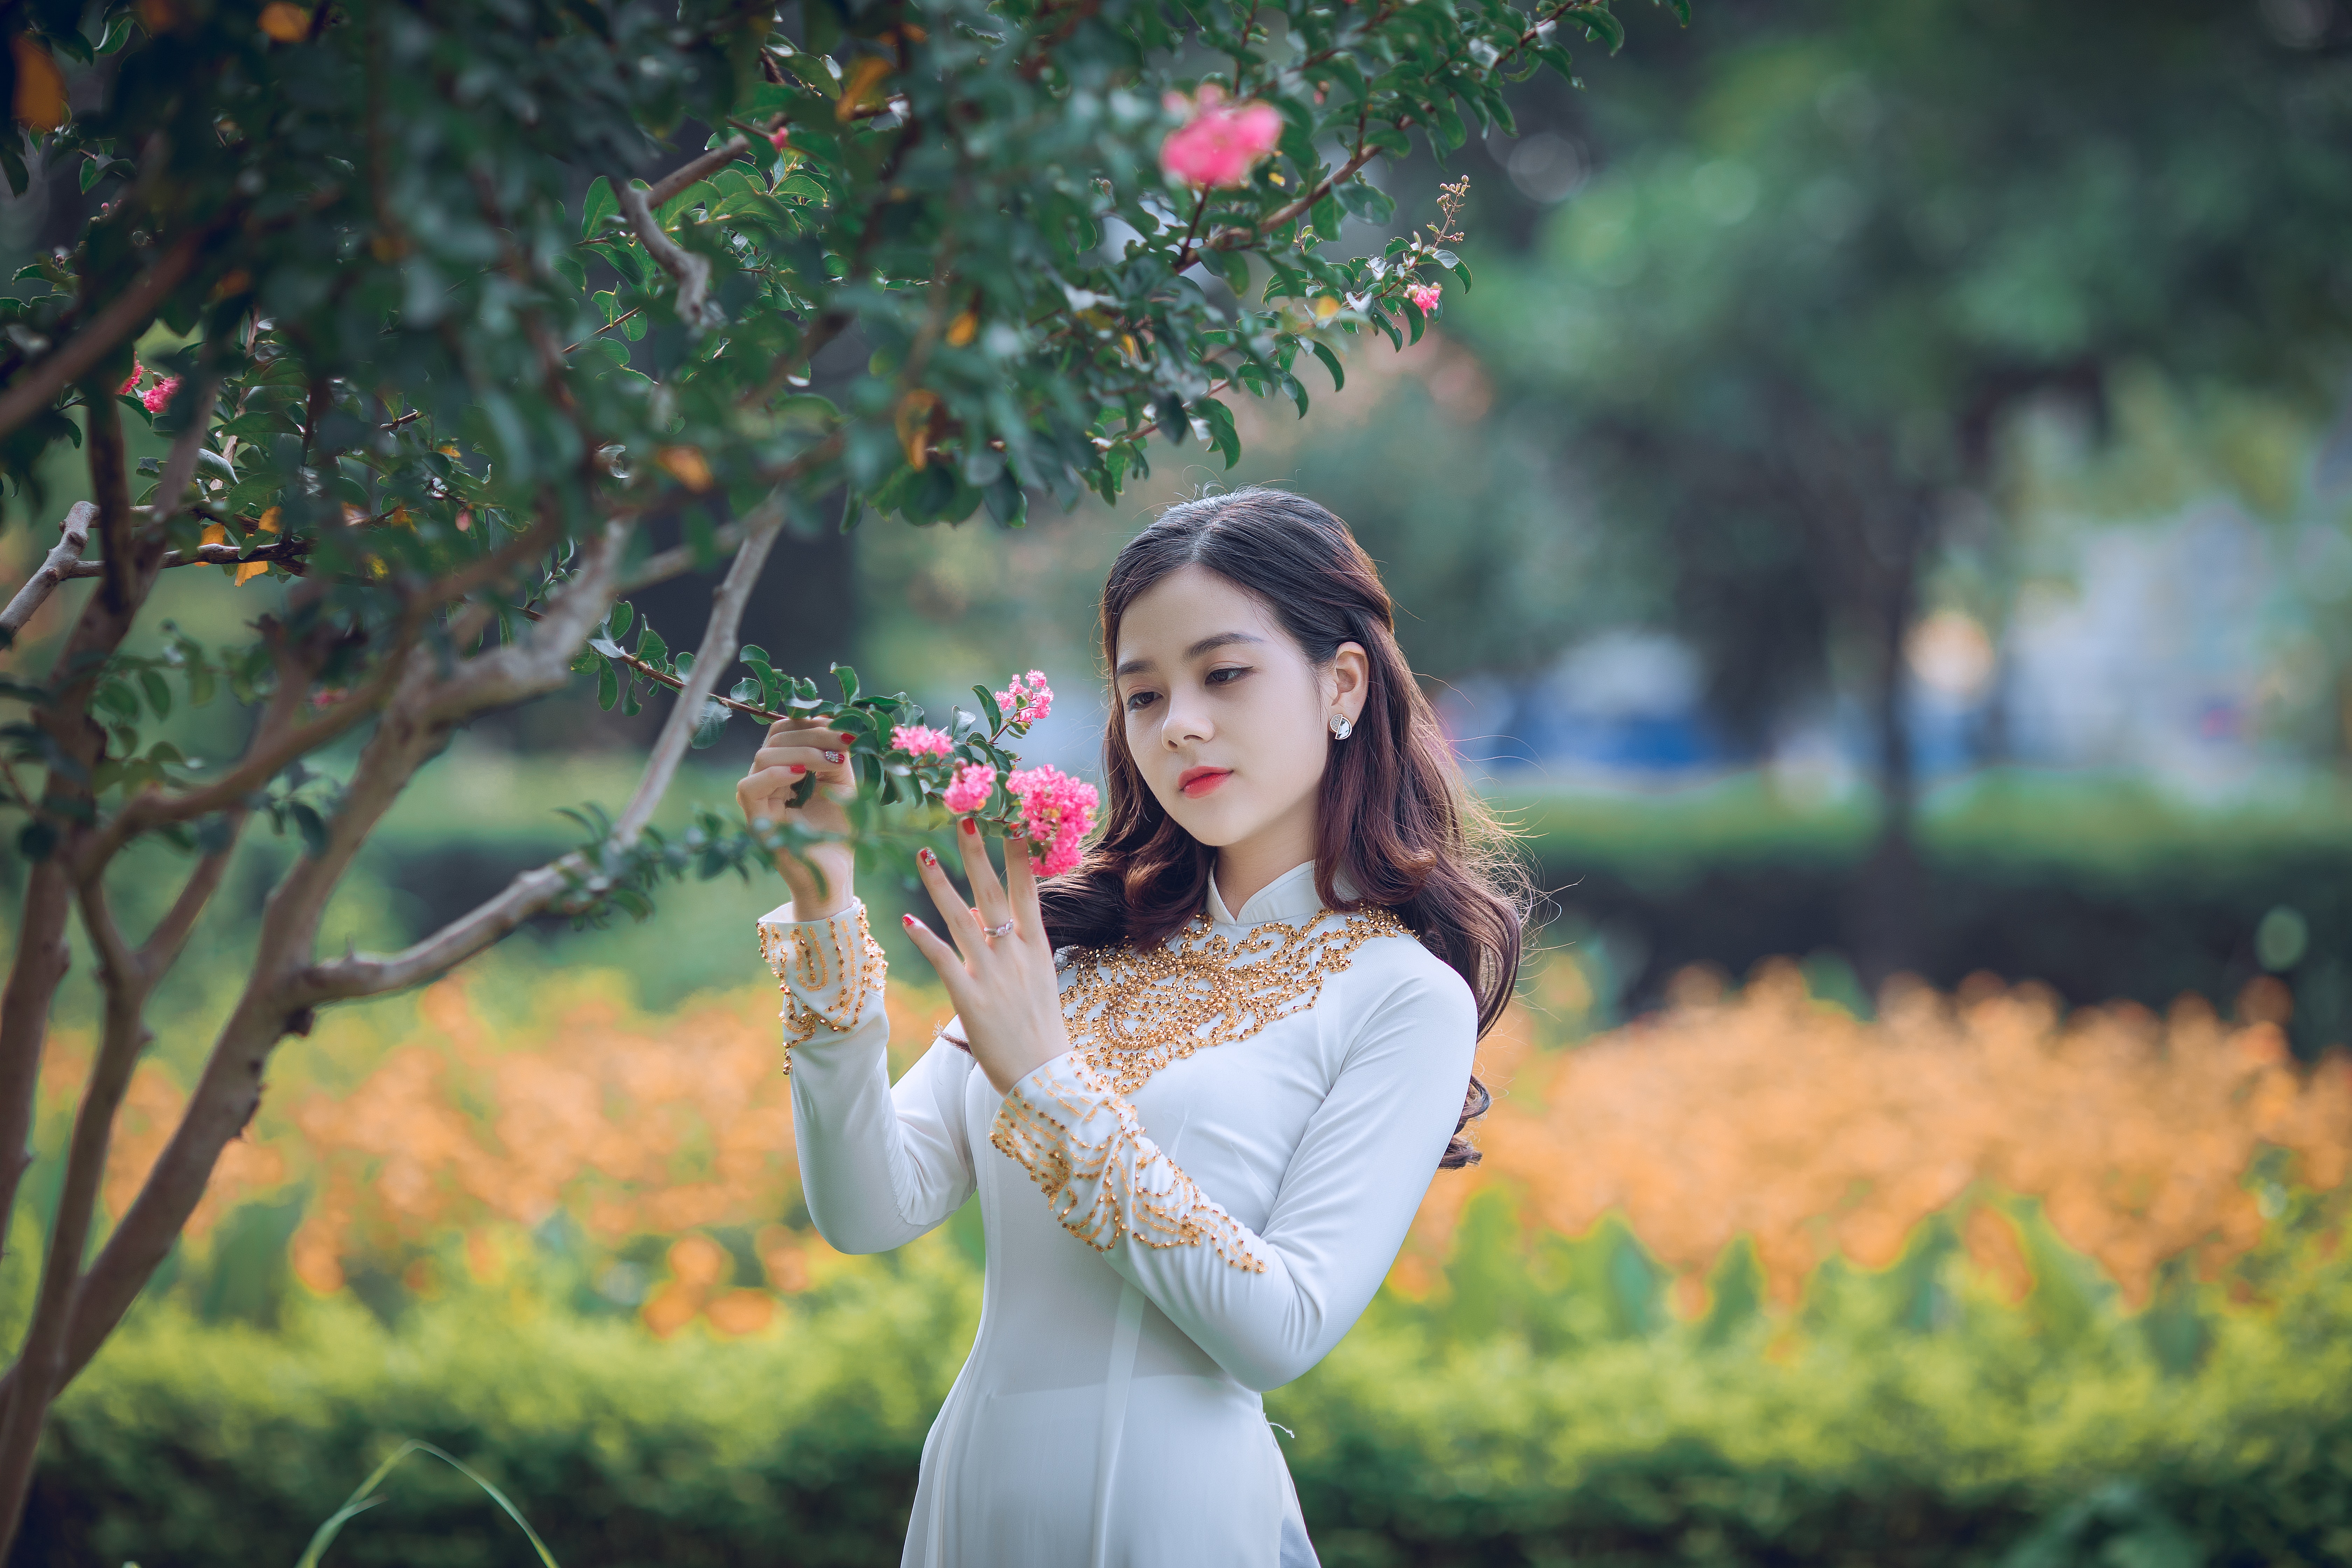
photograph, nature, beauty, skin, girl, lady, leaf, photography, tree, dress, grass, plant, sunlight, flower, spring, portrait photography, autumn, smile, ceremony, happiness, photo shoot, woodland, fun